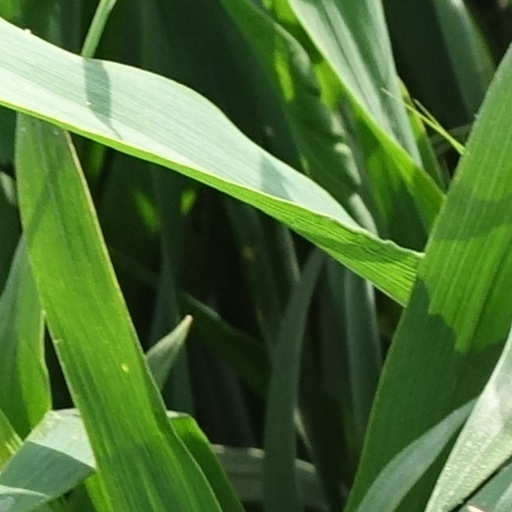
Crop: wheat